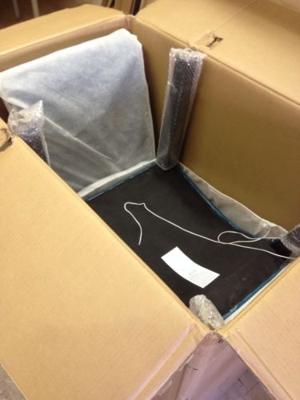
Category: chair